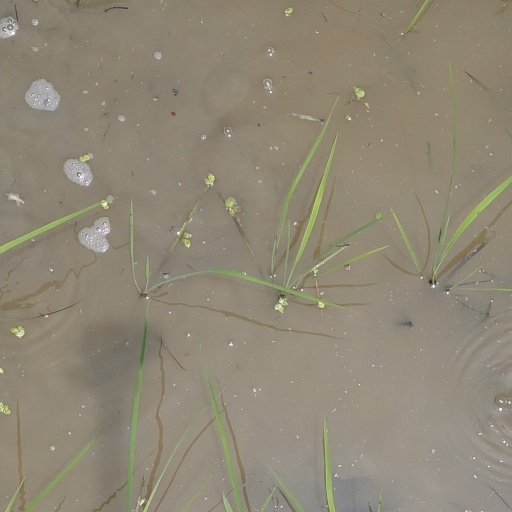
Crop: rice